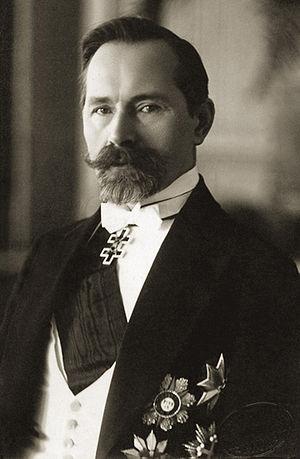
Le coup d'État du 17 décembre 1926 en Lituanie aboutit au remplacement du gouvernement démocratiquement élu par celui d'Antanas Smetona, porté au pouvoir par l'armée. Smetona et son parti, l'Union nationale lituanienne, conservent le pouvoir pendant quatorze ans, jusqu'à l'invasion soviétique de 1940.
Antanas Smetona, né le 10 août 1874 à Užulėnis et mort le 9 janvier 1944 à Cleveland, est un homme politique lituanien. Il fut l'un des politiciens lituaniens les plus importants de l'entre-deux-guerres.
Avant les douze coups de minuit du 14 juin 1940, l'Union soviétique lança un ultimatum à la Lituanie. Les Soviétiques, en utilisant un prétexte formel, exigèrent qu’il soit permis à un nombre indéterminé de soldats soviétiques d’entrer sur le territoire lituanien et de former un nouveau gouvernement pro-soviétique. L'ultimatum et incorporation ultérieure de la Lituanie dans l’Union soviétique trouvaient son origine dans le pacte Molotov-Ribbentrop d’août 1939 qui divisait l'Europe de l'Est en deux sphères d'influence, une allemande et une russe. La Lituanie, avec la Lettonie et l'Estonie, tomba dans la sphère russe. Selon le traité d'assistance mutuelle sovieto-lituanien d’octobre 1939, la Lituanie acceptait de permettre à quelque 20 000 soldats soviétiques de stationner sur plusieurs bases situées en Lituanie en échange d'une partie de la région de Vilnius. D’autres actions soviétiques, afin d’établir sa domination dans sa sphère d'influence, furent retardées par la guerre d'Hiver avec la Finlande et reprirent au printemps 1940, alors que l'Allemagne faisait de rapides progrès en Europe occidentale.